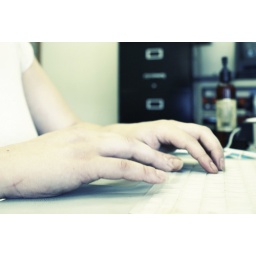
Lord, I'm tired of sitting in that office every day.